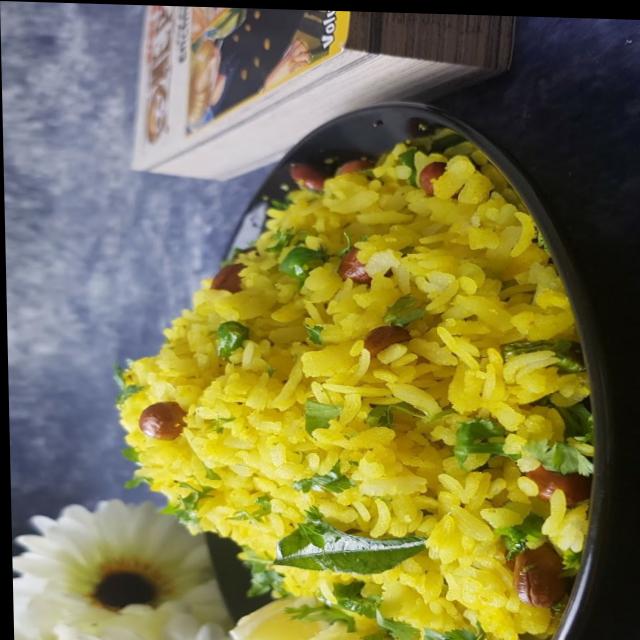
Dish: poha